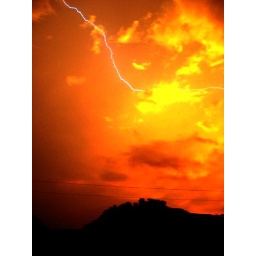
taken by my bedroom window - Segambut Dalam